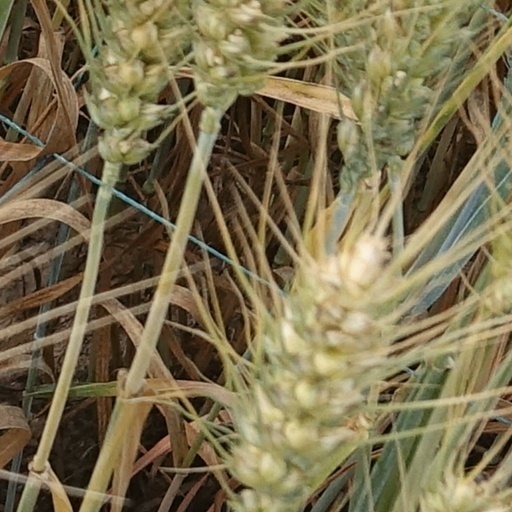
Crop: wheat